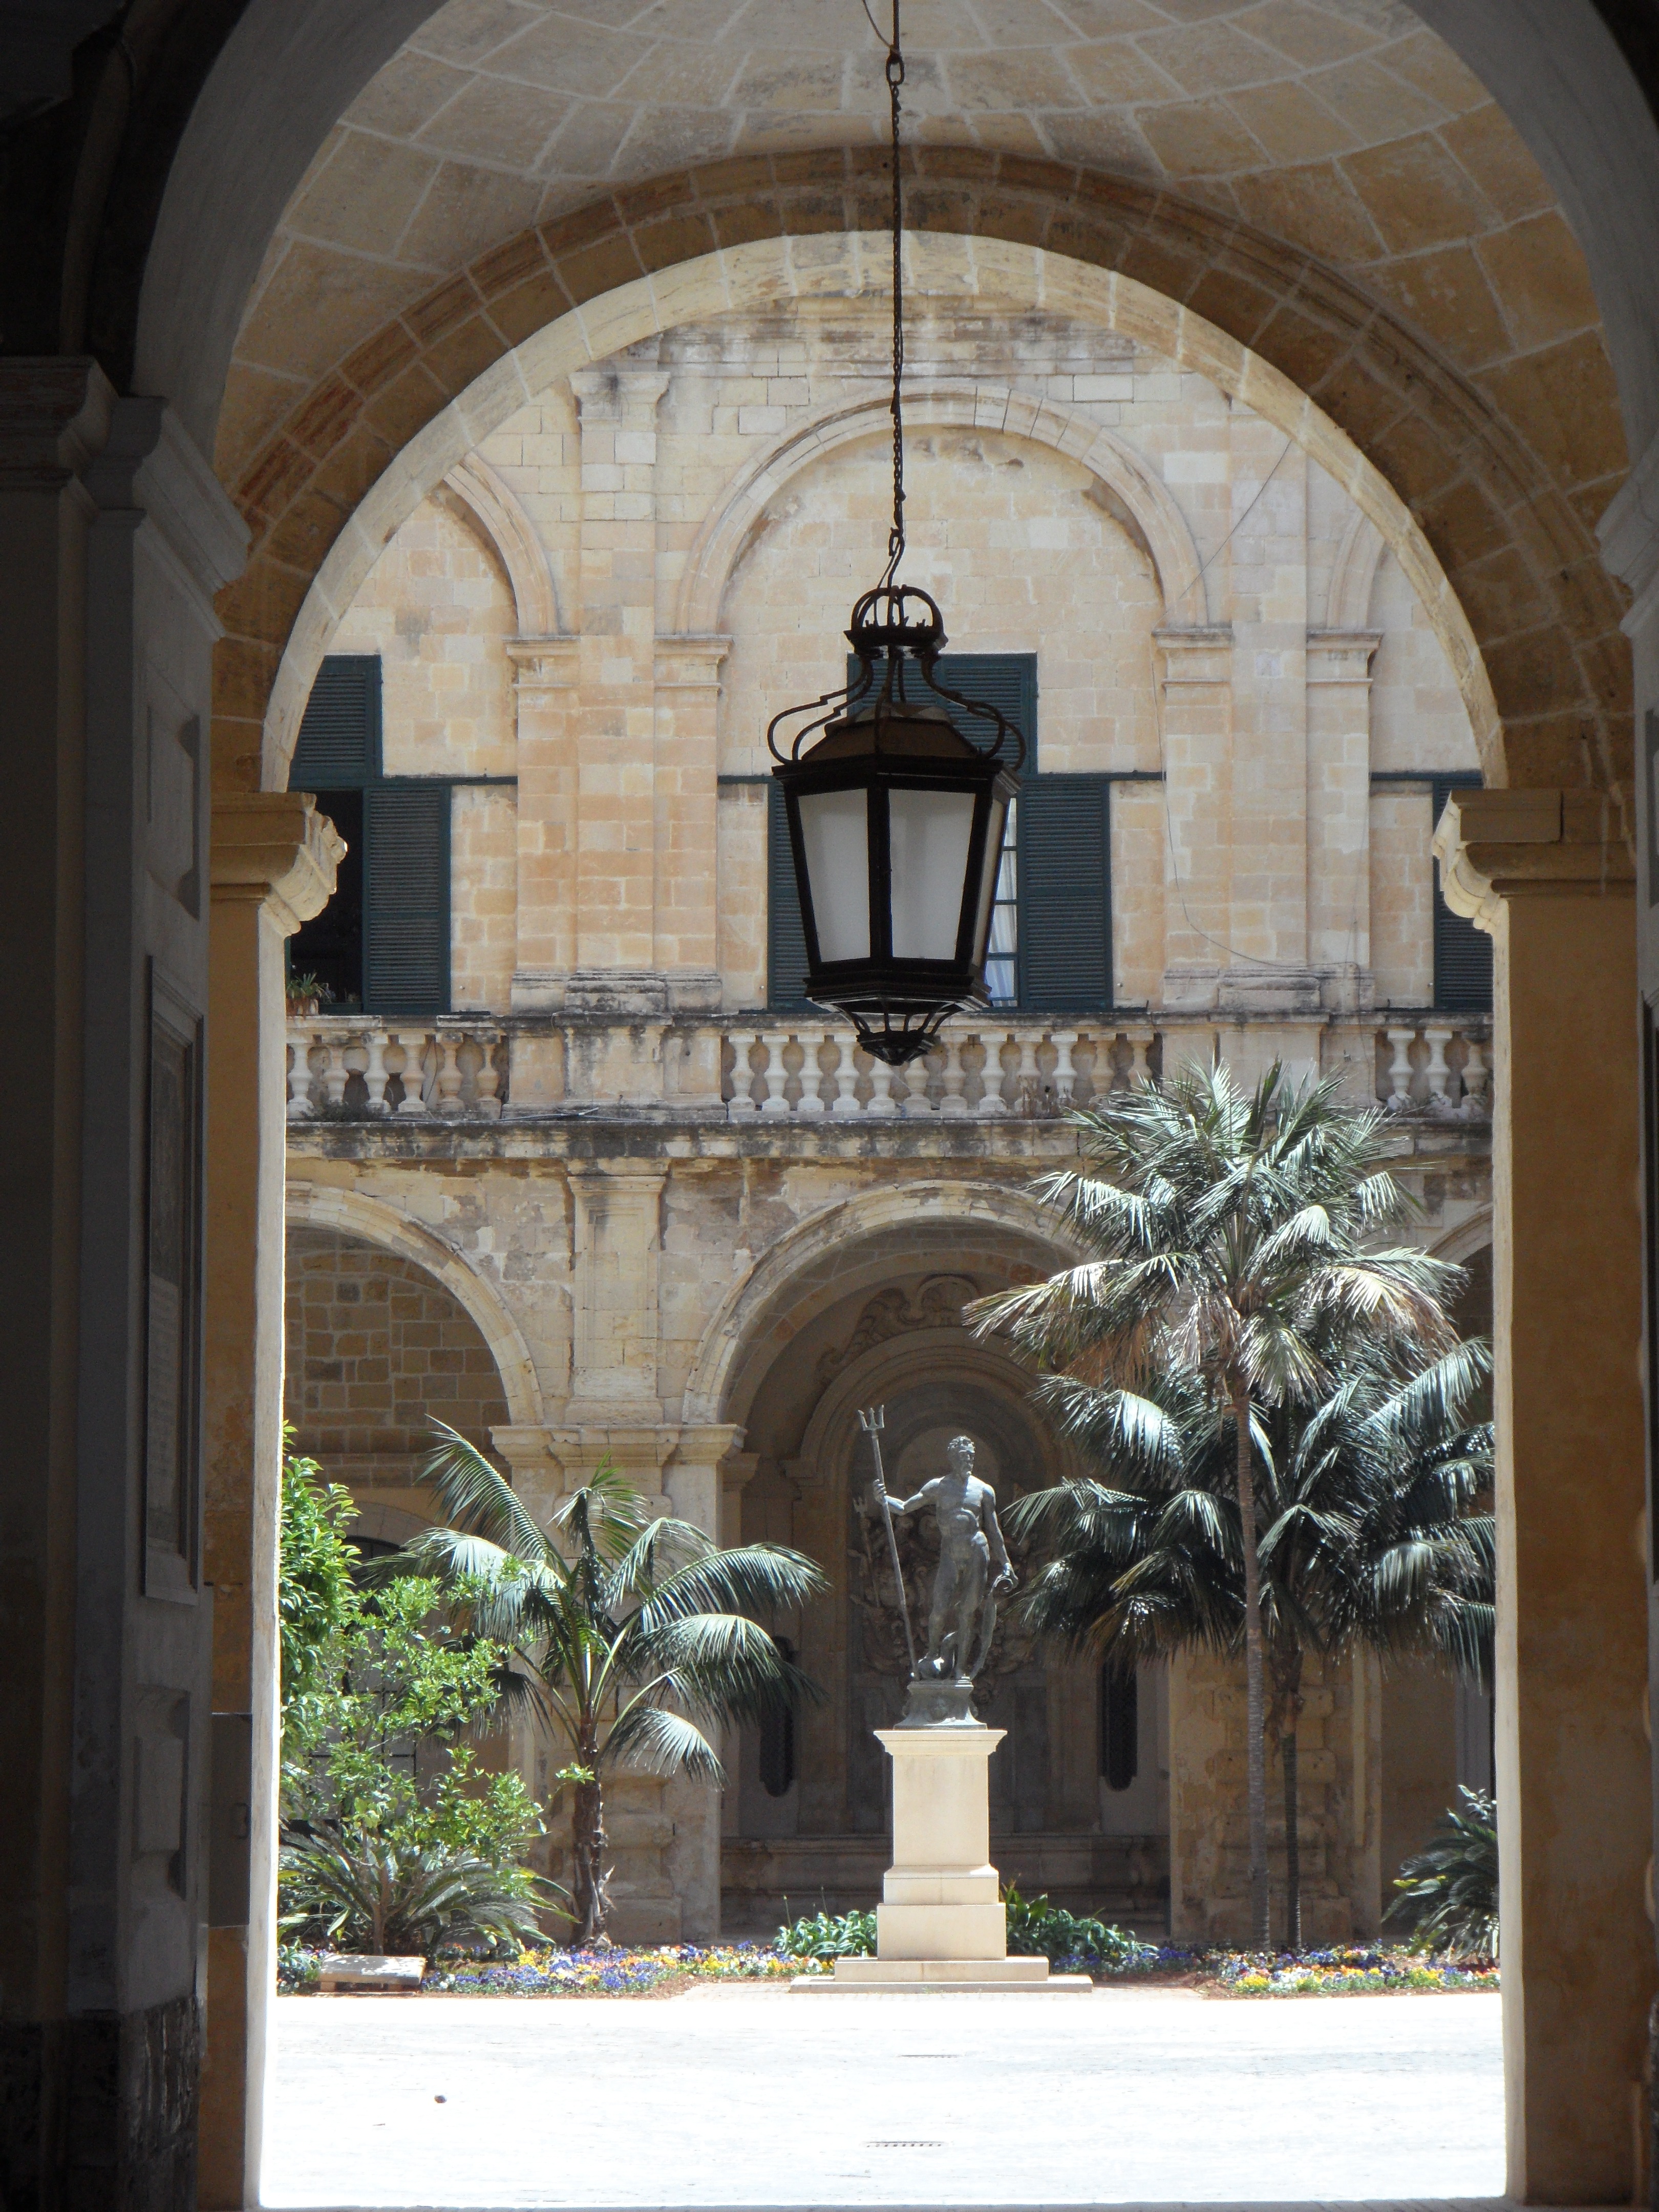
architecture, window, building, palace, arch, facade, chapel, door, goal, place of worship, courtyard, archway, monastery, synagogue, malta, estate, input, historically, portal, by looking, valletta, ancient history, grand master, grand master's palace